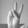
ASL letter: V